Vz.53 anti-aircraft gun

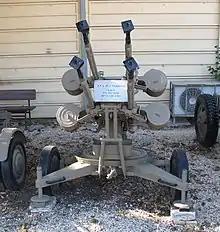
An Israeli-captured Vz.53/M53 on display (Mislabeled as a ZPU 4)

Many Vz.53s were sold abroad, or given as aid to Soviet client states as part of the Cold War. Cuba was one of the largest operators of the weapon, using several during the Bay of Pigs invasion where they were reportedly responsible for shooting down a Douglas A-26 Invader bomber., Cuba later brought these to Angola and provided some to the Angolan MPLA to be used during the Angolan Civil War. Cuba used M53s until the 1990s.